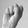
ASL letter: S